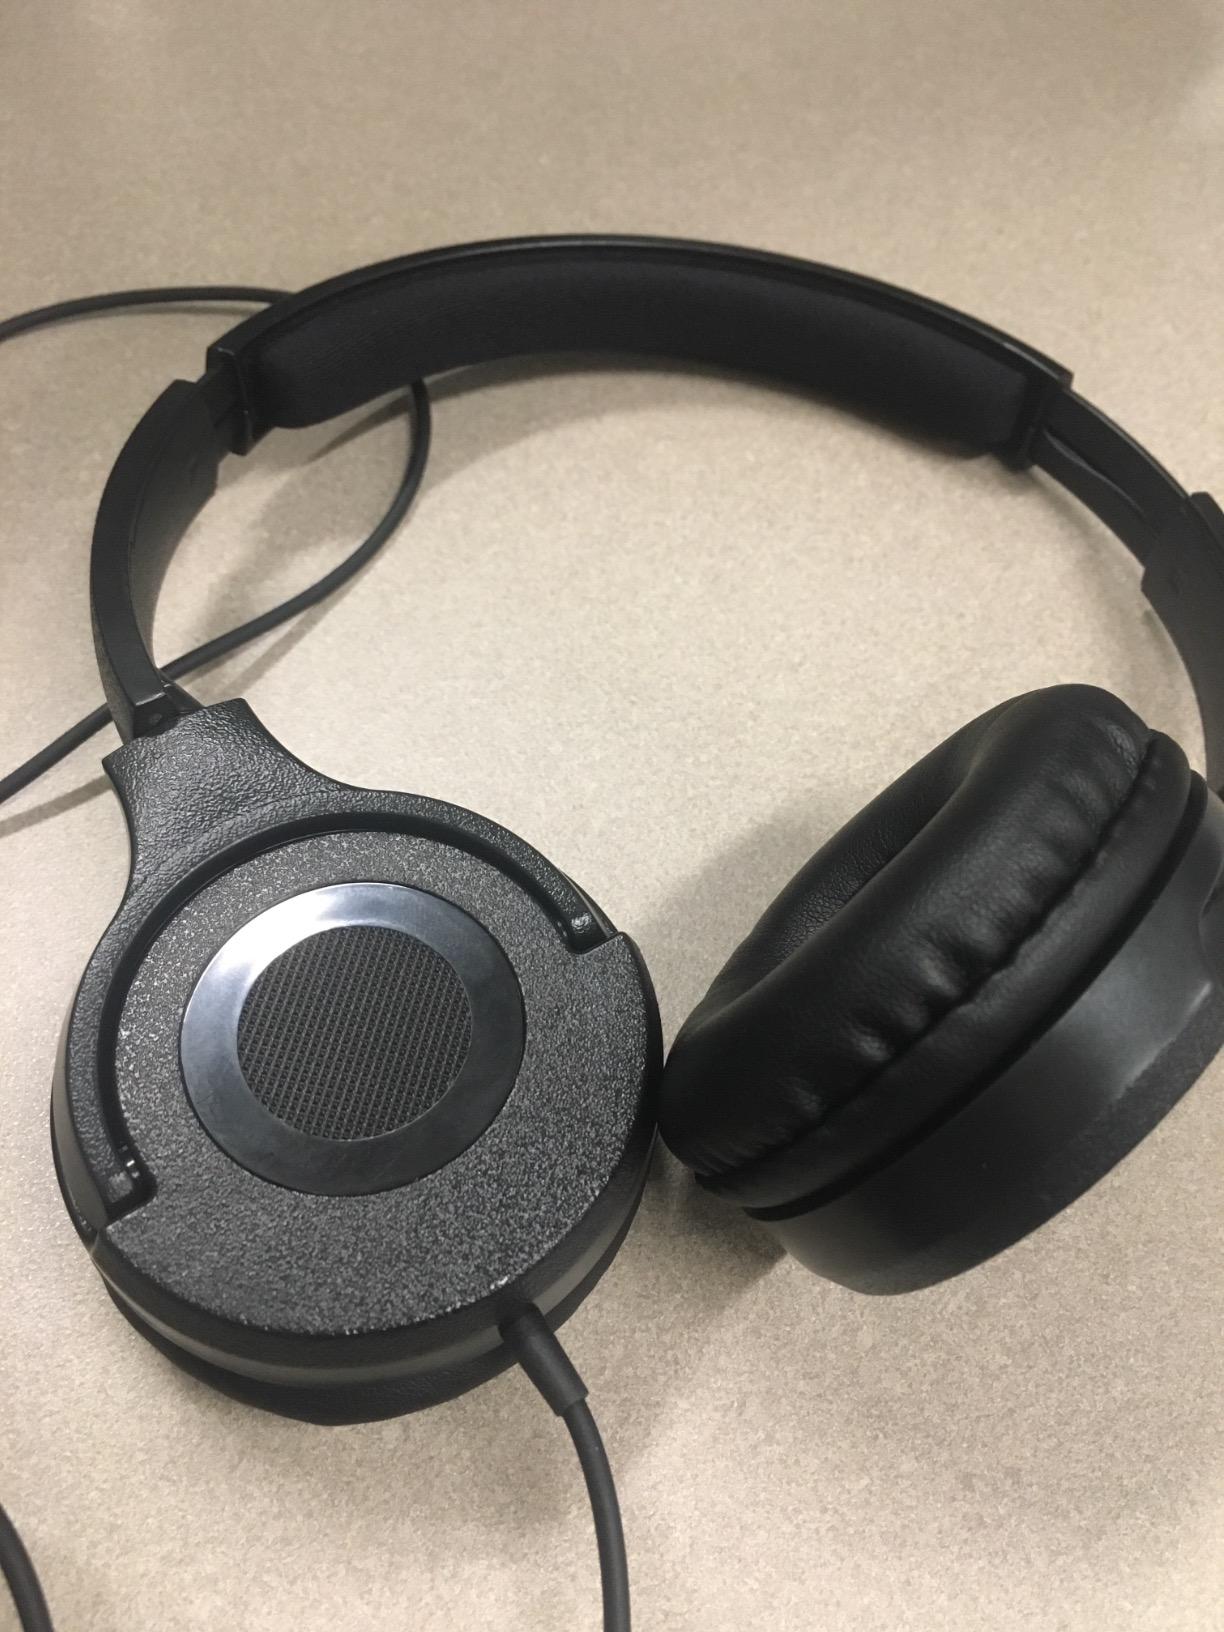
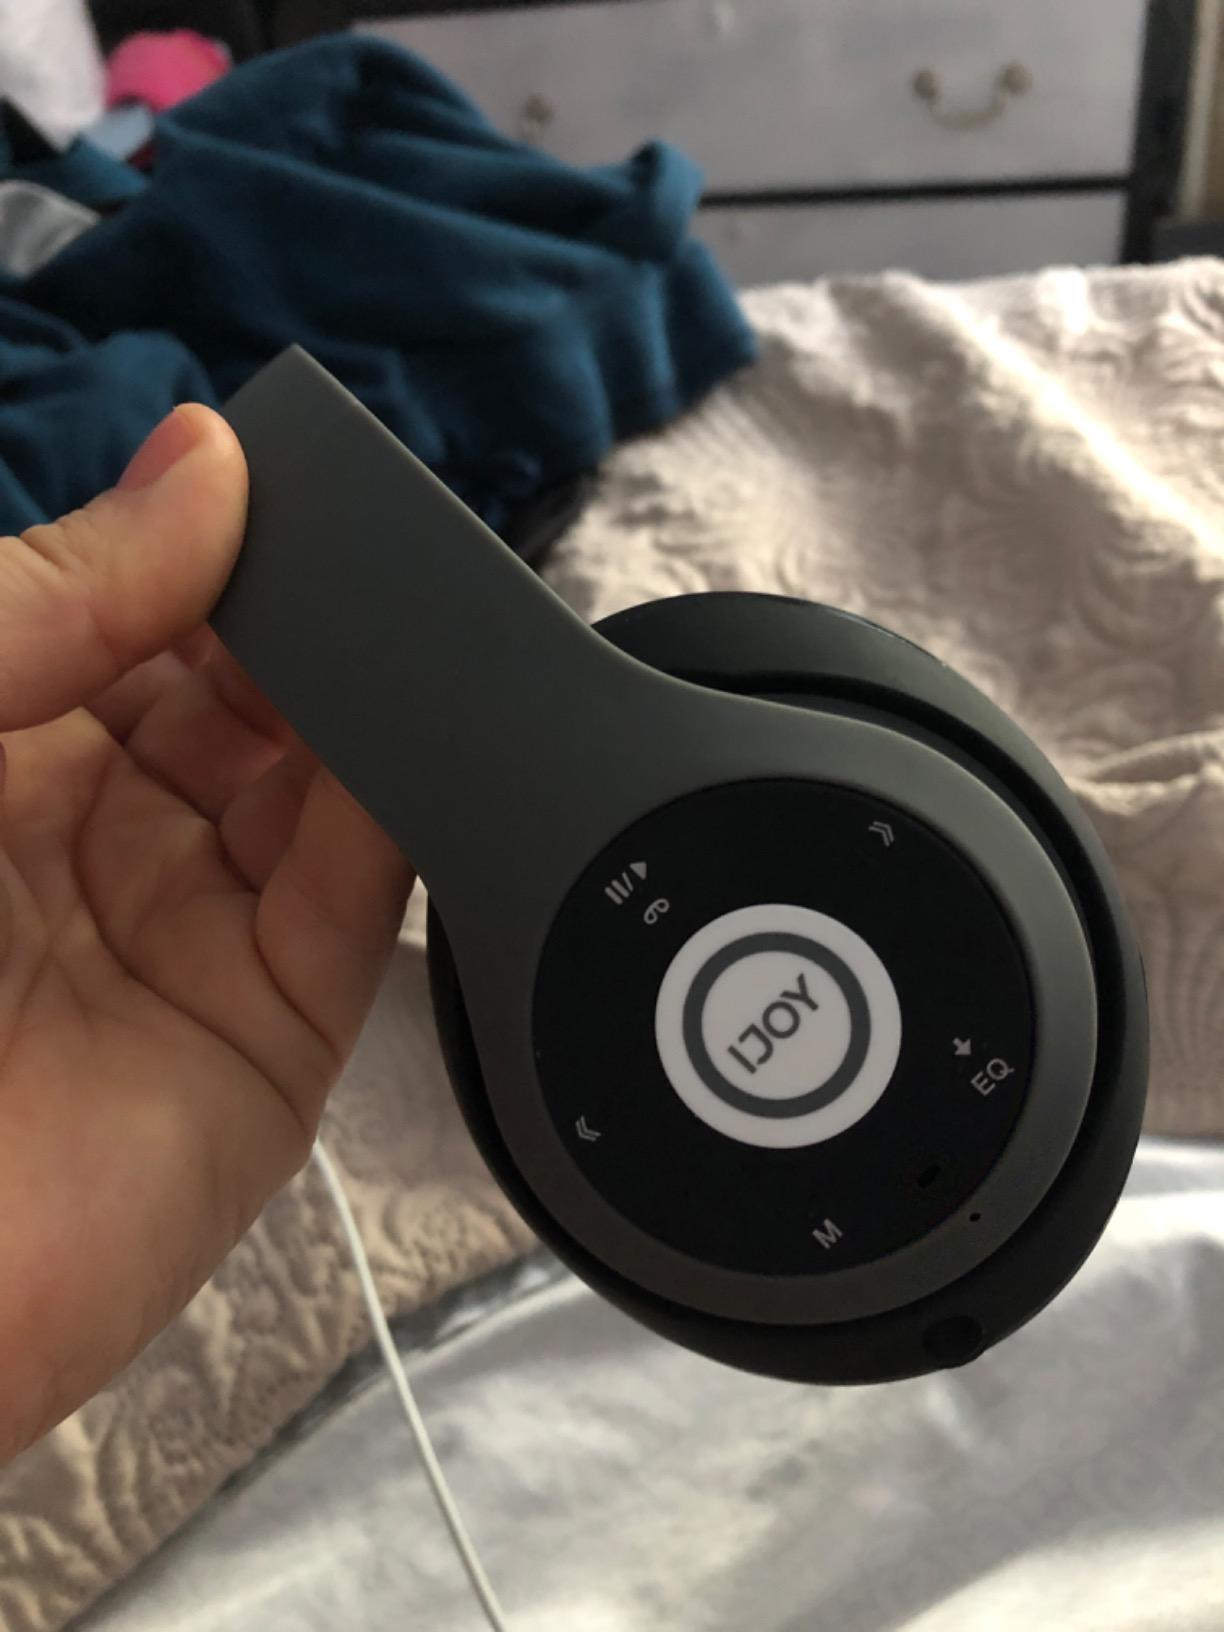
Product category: headphones
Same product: no